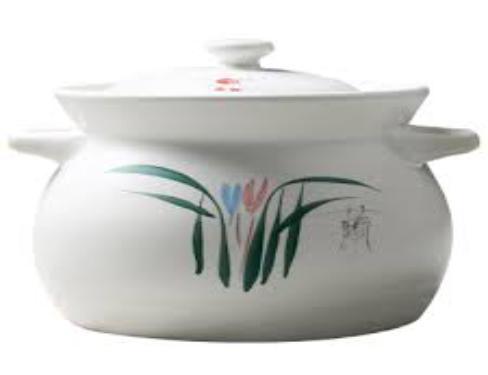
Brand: kangshu
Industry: Others